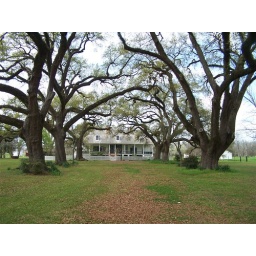
a view of the main house surrounded by the large oak trees